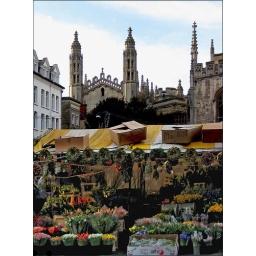
The flower stall in the market